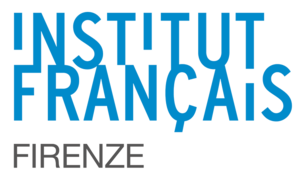
Le logo officiel de l'Institut français de Florence dont le nom officiel depuis 2012 est ""Institut français Firenze"""
L'Institut français de Florence est un établissement situé Palazzo Lenzi dans le centre historique de Florence dont la mission est d'entretenir des relations culturelles et linguistiques entre la France et l'Italie. Fondé en 1907, il est le plus ancien des instituts français dans le monde. Intégré au réseau culturel de la diplomatie française en Italie et dépendant du ministère des Affaires étrangères français, il a pour nom officiel Institut français Firenze depuis 2012.